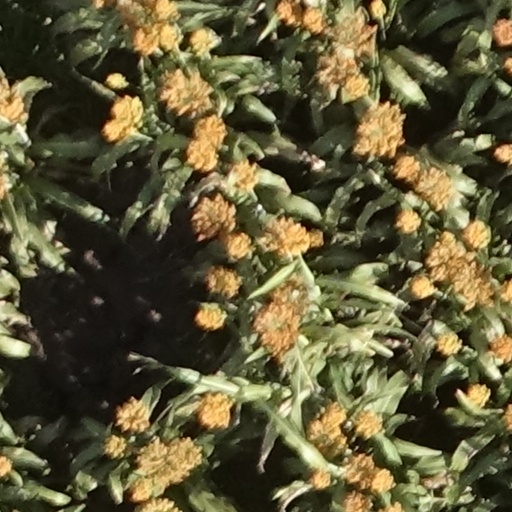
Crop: sorghum